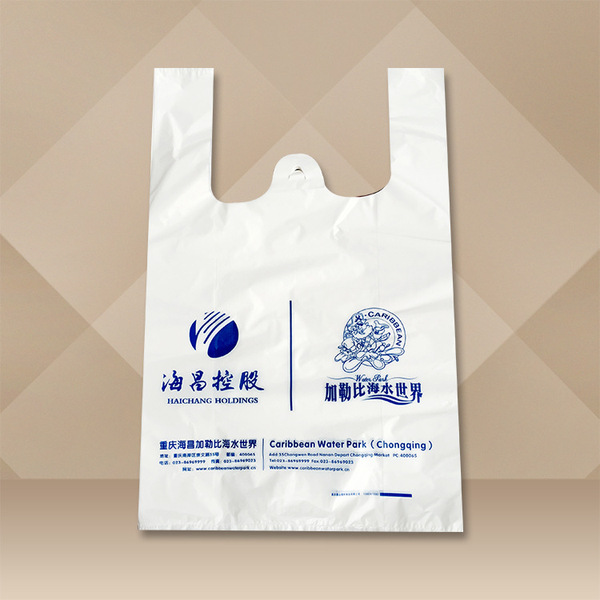
Label: plastic